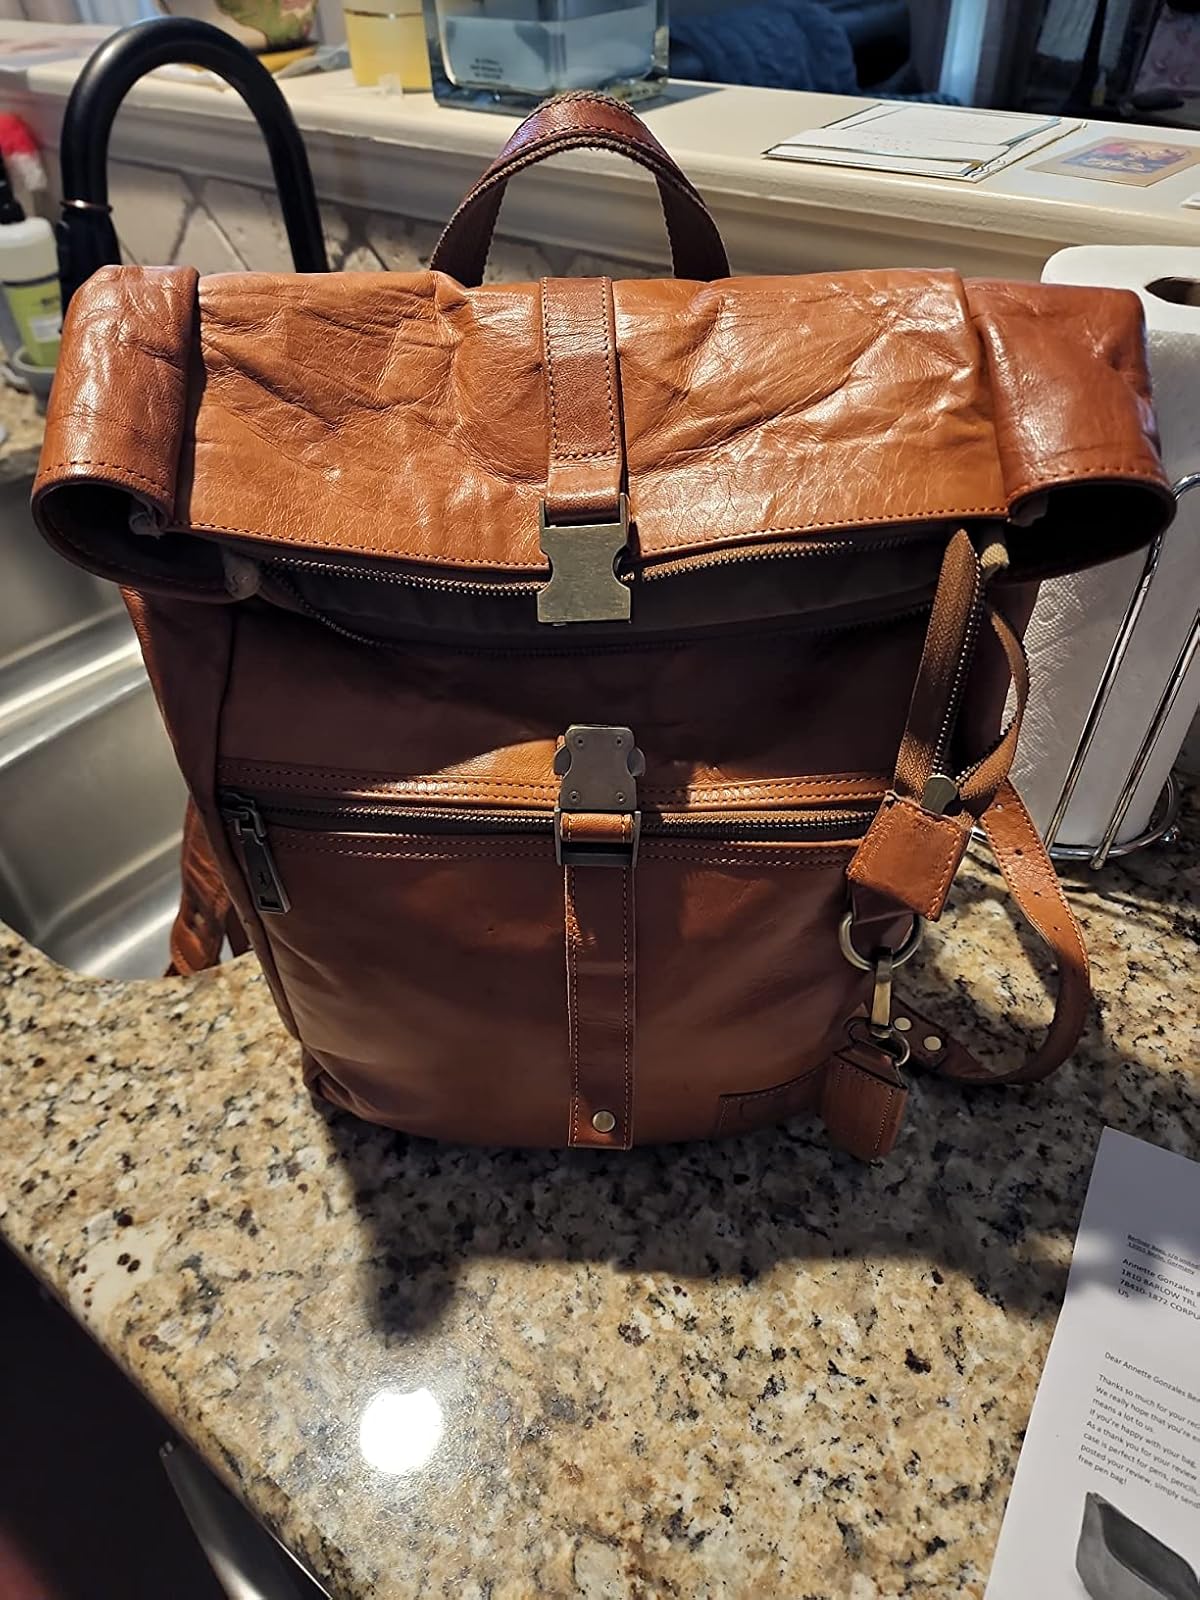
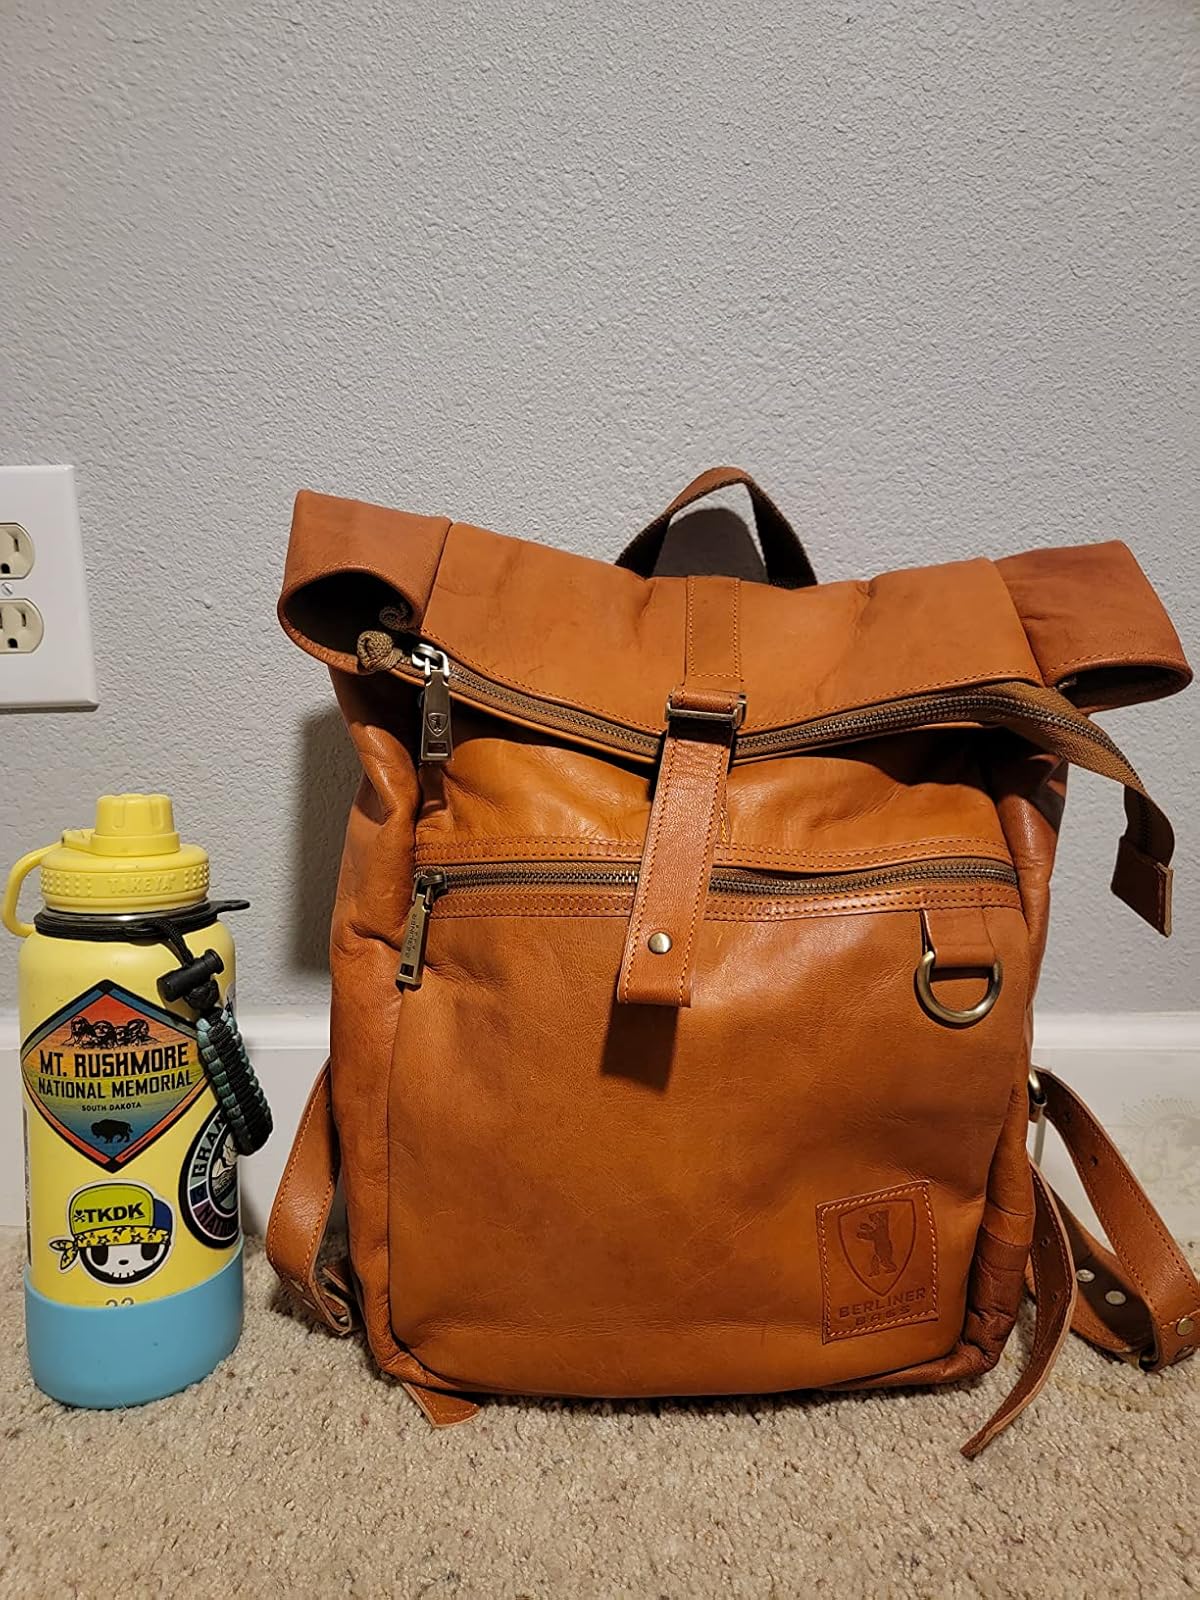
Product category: bag
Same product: yes